Berea College

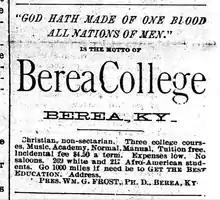
An advertisement for Berea College from 1900, placed in a Black newspaper in Minnesota

In 1911 the college restricted students to eating at college-owned facilities. A local businessman sued but the Kentucky Court of Appeals upheld a lower court ruling that the college's restriction was legal. (Gott v. Berea College).